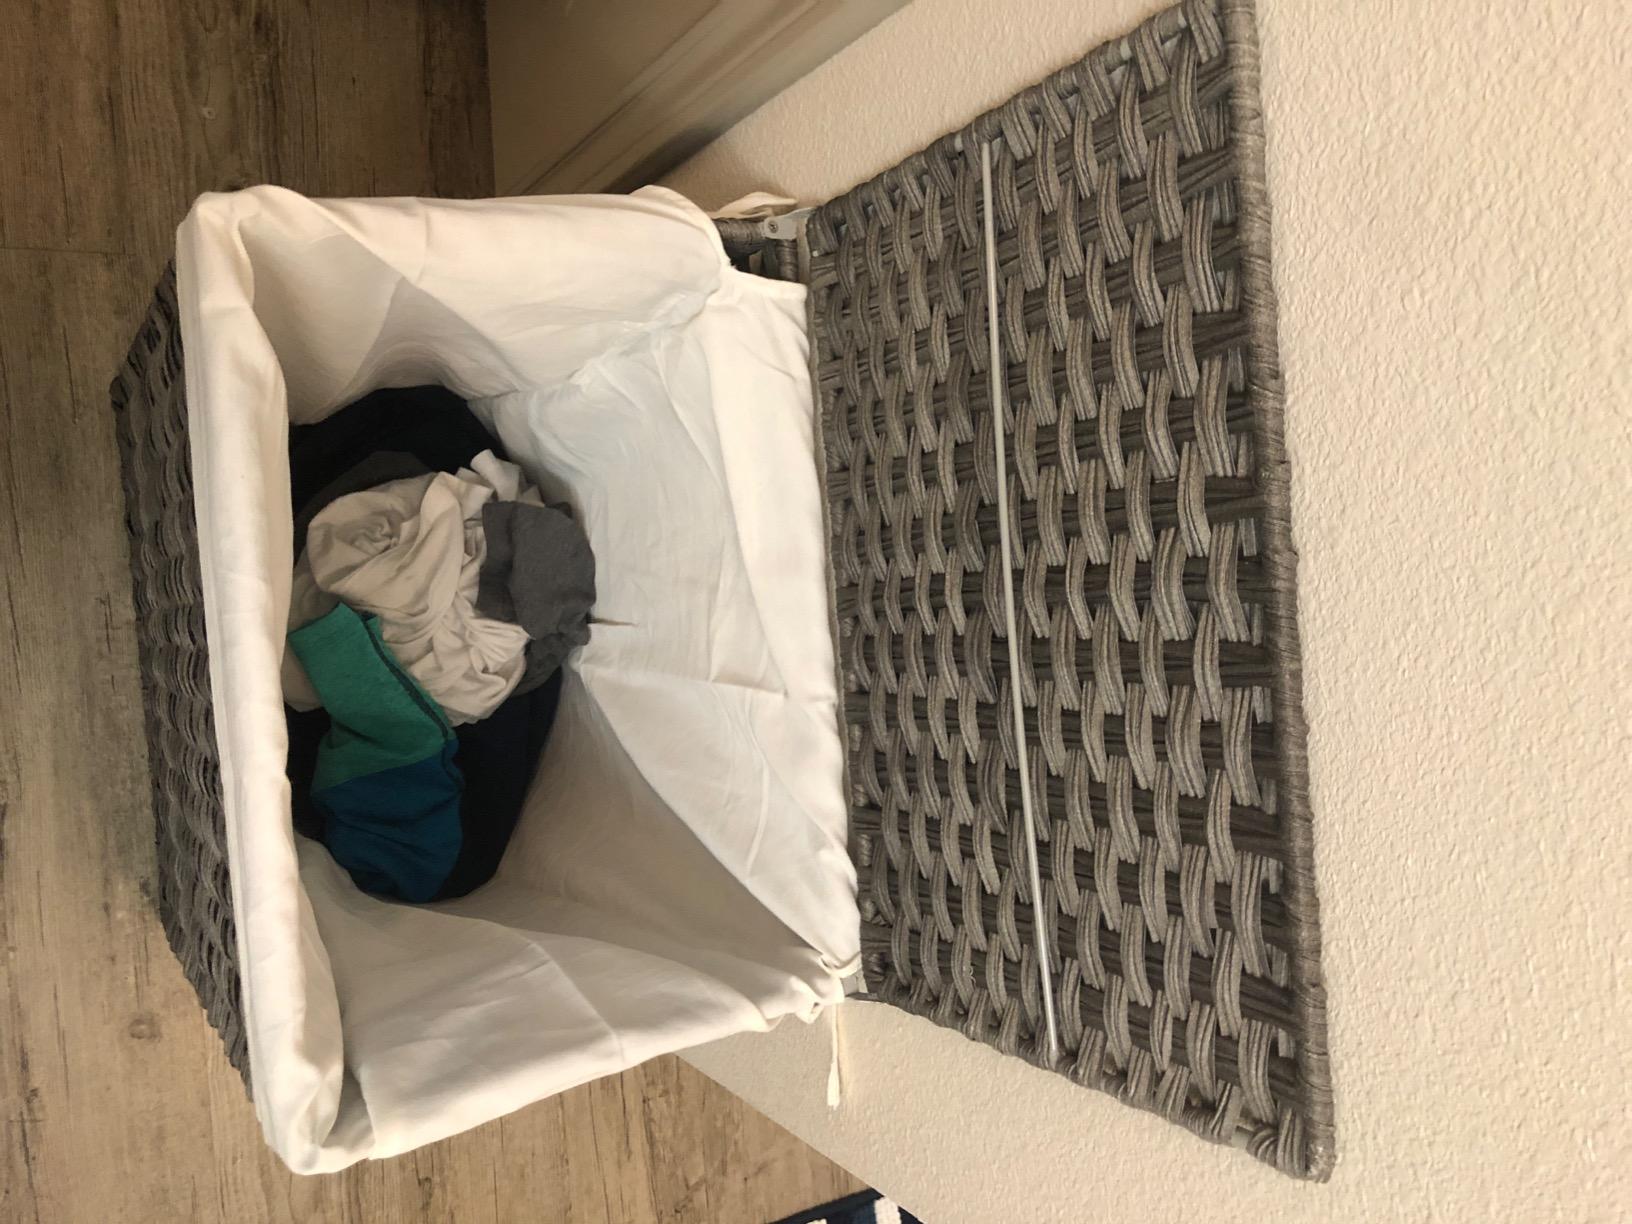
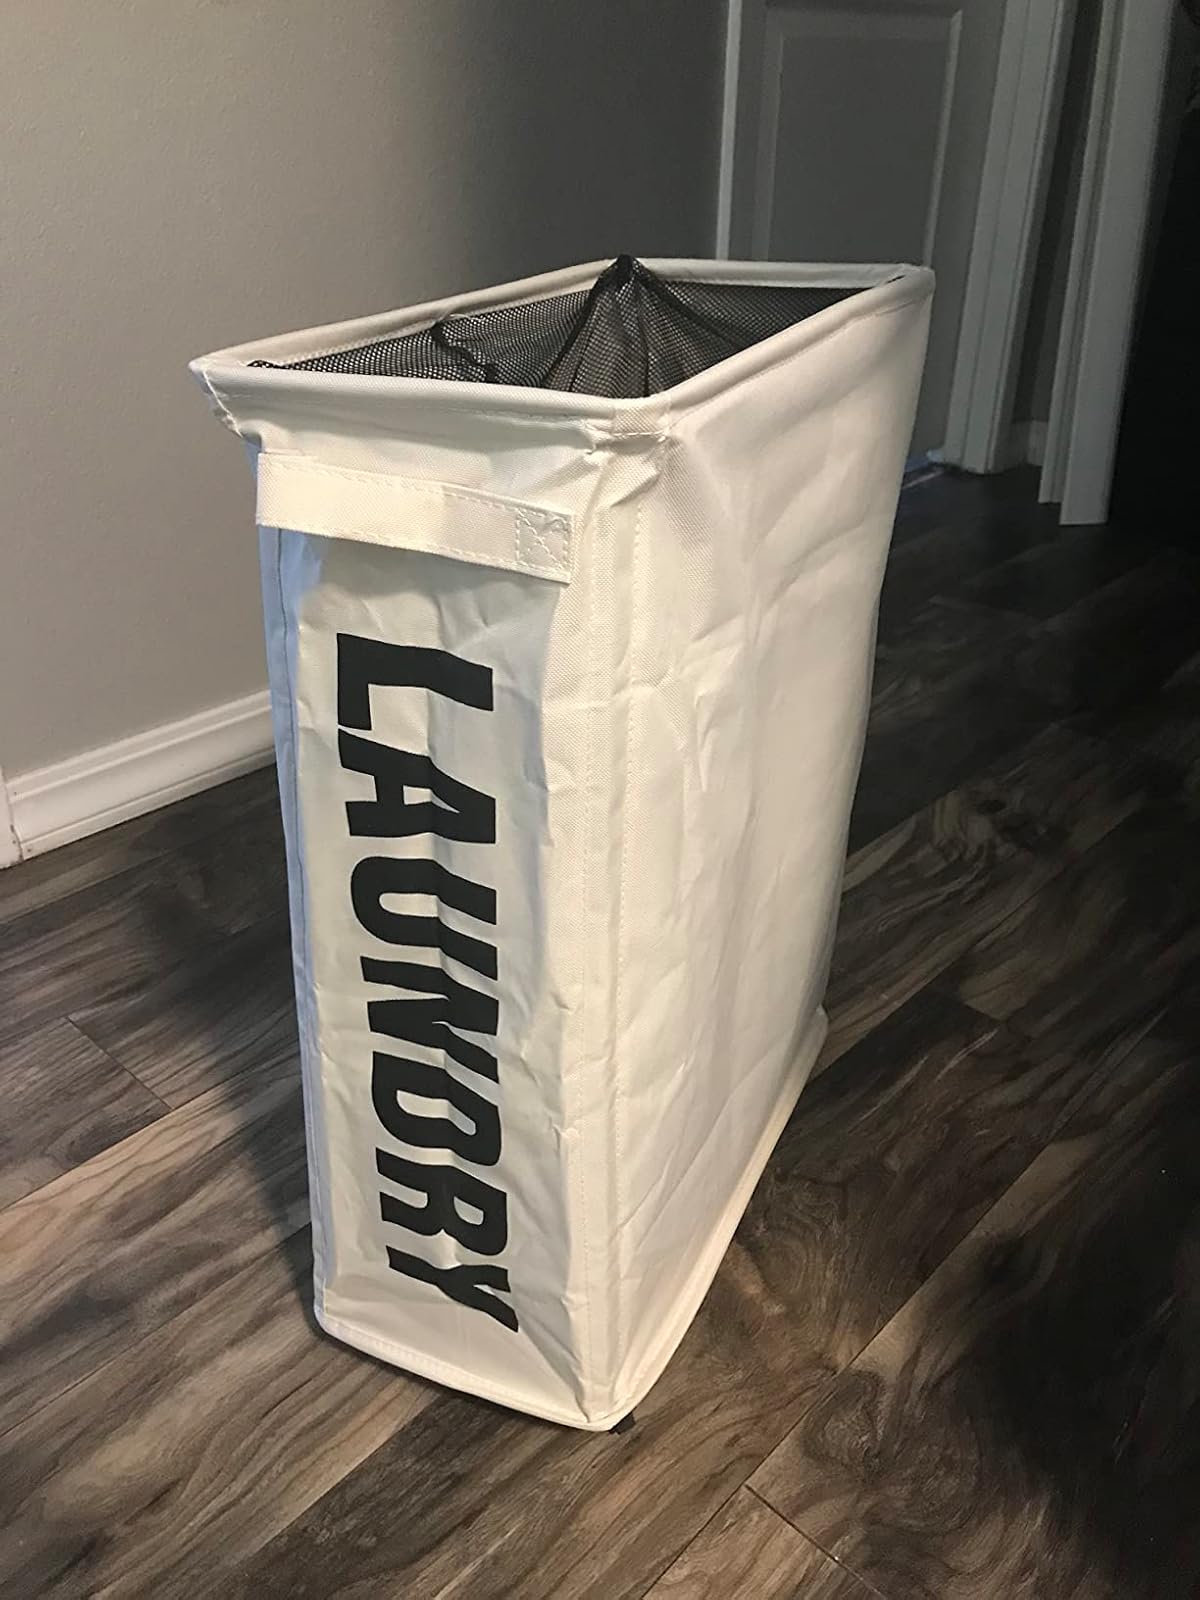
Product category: items_hamper
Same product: no